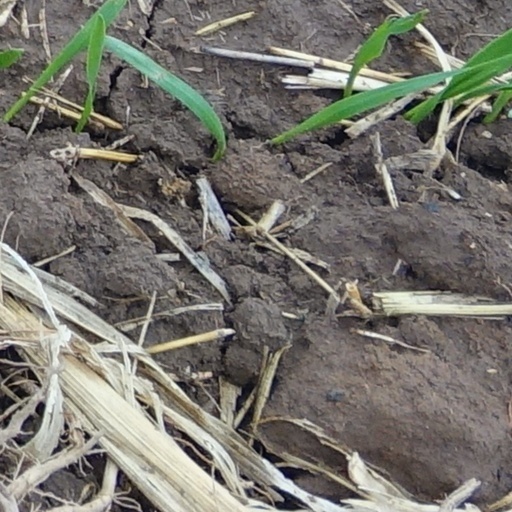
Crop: wheat